Galvarino

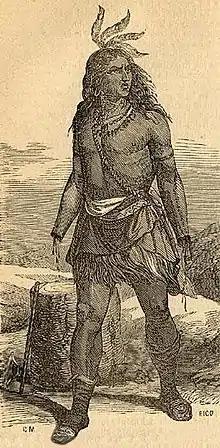
Galvarino

Galvarino (died c. November 30, 1557) was a famous Mapuche warrior during majority of the early part of the Arauco War. He fought and was taken prisoner along with one hundred and fifty other Mapuche, in the Battle of Lagunillas against governor García Hurtado de Mendoza. As punishment for insurrection, some of these prisoners were condemned to amputation of their right hand and nose, while others such as Galvarino had both hands cut off. Galvarino and the rest were then released as a lesson and warning for the rest of the Mapuche. Mendoza sent him to inform general Caupolicán of the number and quality of the people which had entered their land again, to put some fear into him, among other means that were tried, so that he might submit without coming to blows.